Joint Direct Attack Munition

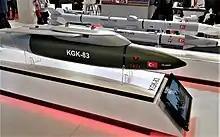
TUBITAK-SAGE KGK wing-assisted guidance

In September 2014, the U.S. Air Force performed the first-ever drop of a precision-guided aerial sea mine, consisting of a Quickstrike mine equipped with a JDAM kit. The Quickstrike is a Mark 80-series general-purpose bomb with the fuze replaced with a target detection device (TDD) to detonate it when a ship passes within lethal range, a safe/arm device in the nose, and a parachute-retarder tailkit in the back. Dropping of naval mines has historically been challenging, as the delivery aircraft has to fly low and slow, at , making it vulnerable to hostile fire. The first aerial mining mission of Operation Desert Storm resulted in the loss of an aircraft, and the U.S. has not flown any combat aerial minings since.